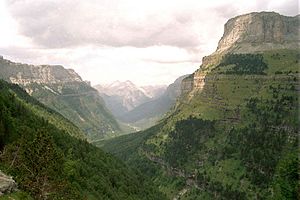
Nationalparker i Spanien / Nationalparker
Der er 15 nationalparker i Spanien, 10 på det spanske fastland og fem på Canariske og Baleariske Øer. Tolv af sytten af Spaniens autonome regioner har nationalparker. De Canariske Øer har flest, efterfulgt af Andalusien, Castilla-La Mancha og Castilla og León. Der er fire autonome regioner der ikke har nationalparker: Baskerlandet, La Rioja, Murcia, Navarre, Valencia.